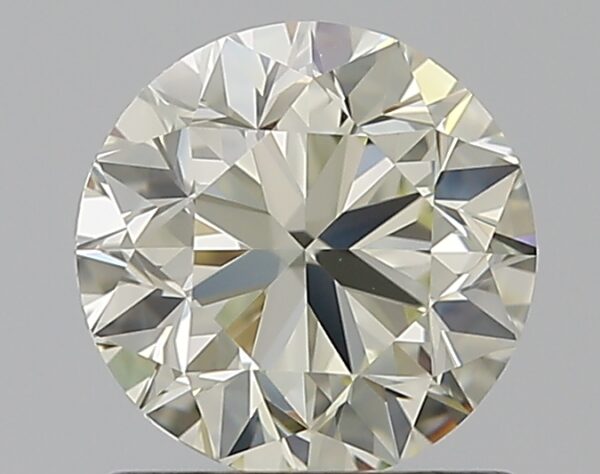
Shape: round
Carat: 1.01
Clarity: VVS2
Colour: N
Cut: VG
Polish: EX
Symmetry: EX
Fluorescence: N
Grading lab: GIA
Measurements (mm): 6.2 x 6.25 x 4.02